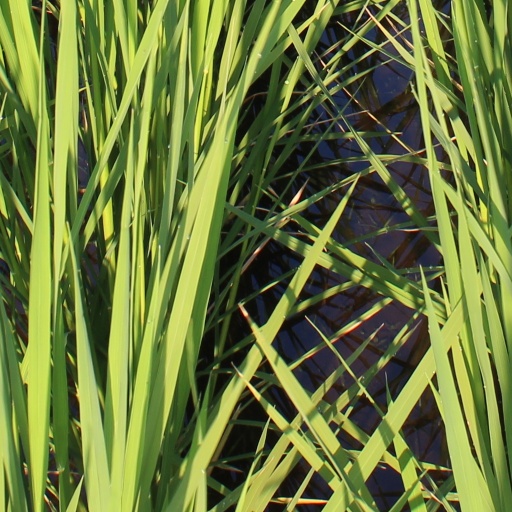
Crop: rice